Thalmann algorithm

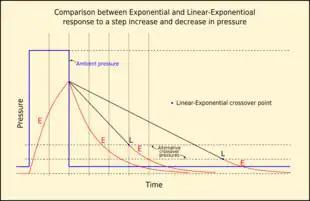
Response of a tissue compartment to a step increase and decrease in pressure showing Exponential-Exponential and two possibilities for Linear-Exponential uptake and washout

The use of simple symmetrical exponential gas kinetics models has shown up the need for a model that would give slower tissue washout. In the early 1980s the US Navy Experimental Diving Unit developed an algorithm using a decompression model with exponential gas absorption as in the usual Haldanian model, but a slower linear release during ascent. The effect of adding linear kinetics to the exponential model is to lengthen the duration of risk accumulation for a given compartment time constant.